St. Elisabeth Gasthuis, Haarlem

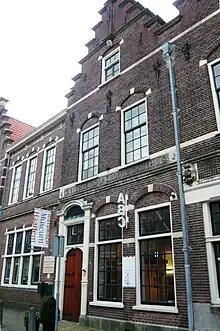
Former entrance to the polyclinic on the Groot Heiligland is now the entrance to two museums.

Today the former main building on the Gasthuisvest serves as a local cultural center for music, dancing and fitness lessons. The former wings have been mostly converted to apartments, though two museums reside in the early 19th century wing on the Groot Heiligland, the Historisch Museum Haarlem and the ABC Architectuurcentrum Haarlem.